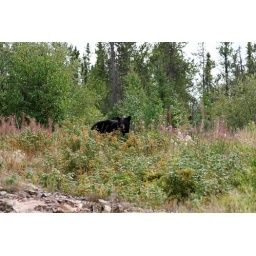
Pictures of our holiday. We saw this bear eating clover and other flowers beside the highway 55km from Yellowknife.